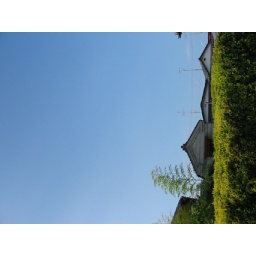
Wandering home from the train station in Kashima-machi, I took a bunch of random photos.